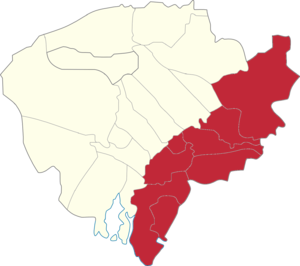
La province de Pampanga aux Philippines est constituée de quatre circonscriptions législatives, chacune représentée par un député à la Chambre des représentants.